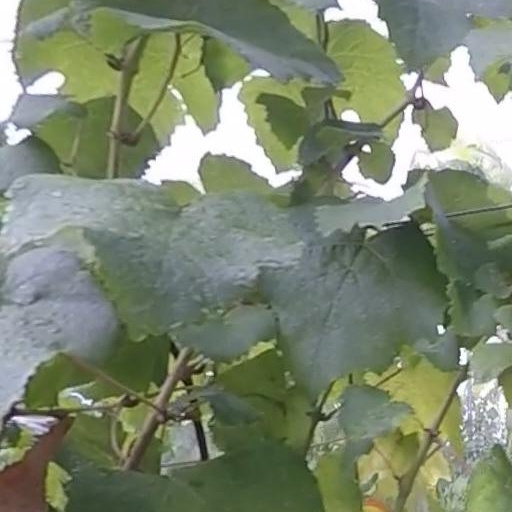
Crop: grape